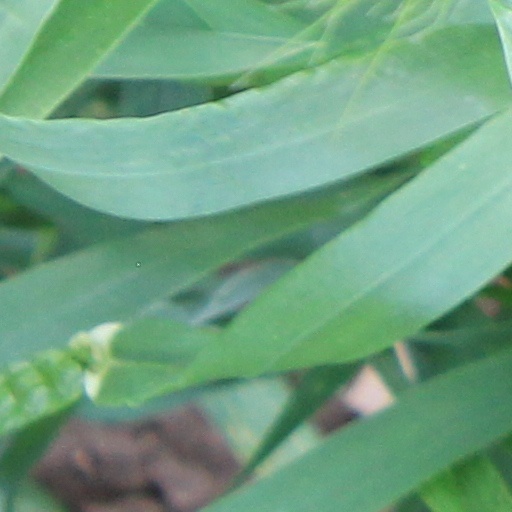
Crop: wheat